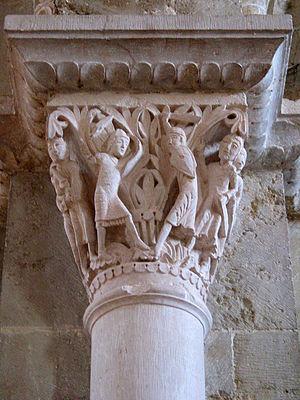
Vézelay (Yonne - France), Basilique Sainte-Marie-Madeleine - Chapiteau de la nef (2ème moitié du XIIe siècle), 2ème pilier côté Sud: Le duel .